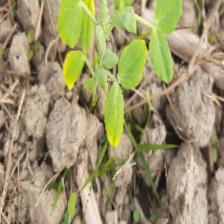
Label: Ascochyta blight